Berkley, Iowa

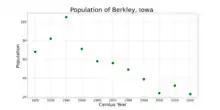
The population of Berkley, Iowa from US census data

As of the census of 2020, there were 23 people, 11 households, and 6 families residing in the city. The population density was 114.0 inhabitants per square mile (44.0/km). There were 11 housing units at an average density of 54.5 per square mile (21.0/km). The racial makeup of the city was 95.7% White, 0.0% Black or African American, 4.3% Native American, 0.0% Asian, 0.0% Pacific Islander, 0.0% from other races and 0.0% from two or more races. Hispanic or Latino of any race comprised 4.3% of the population.